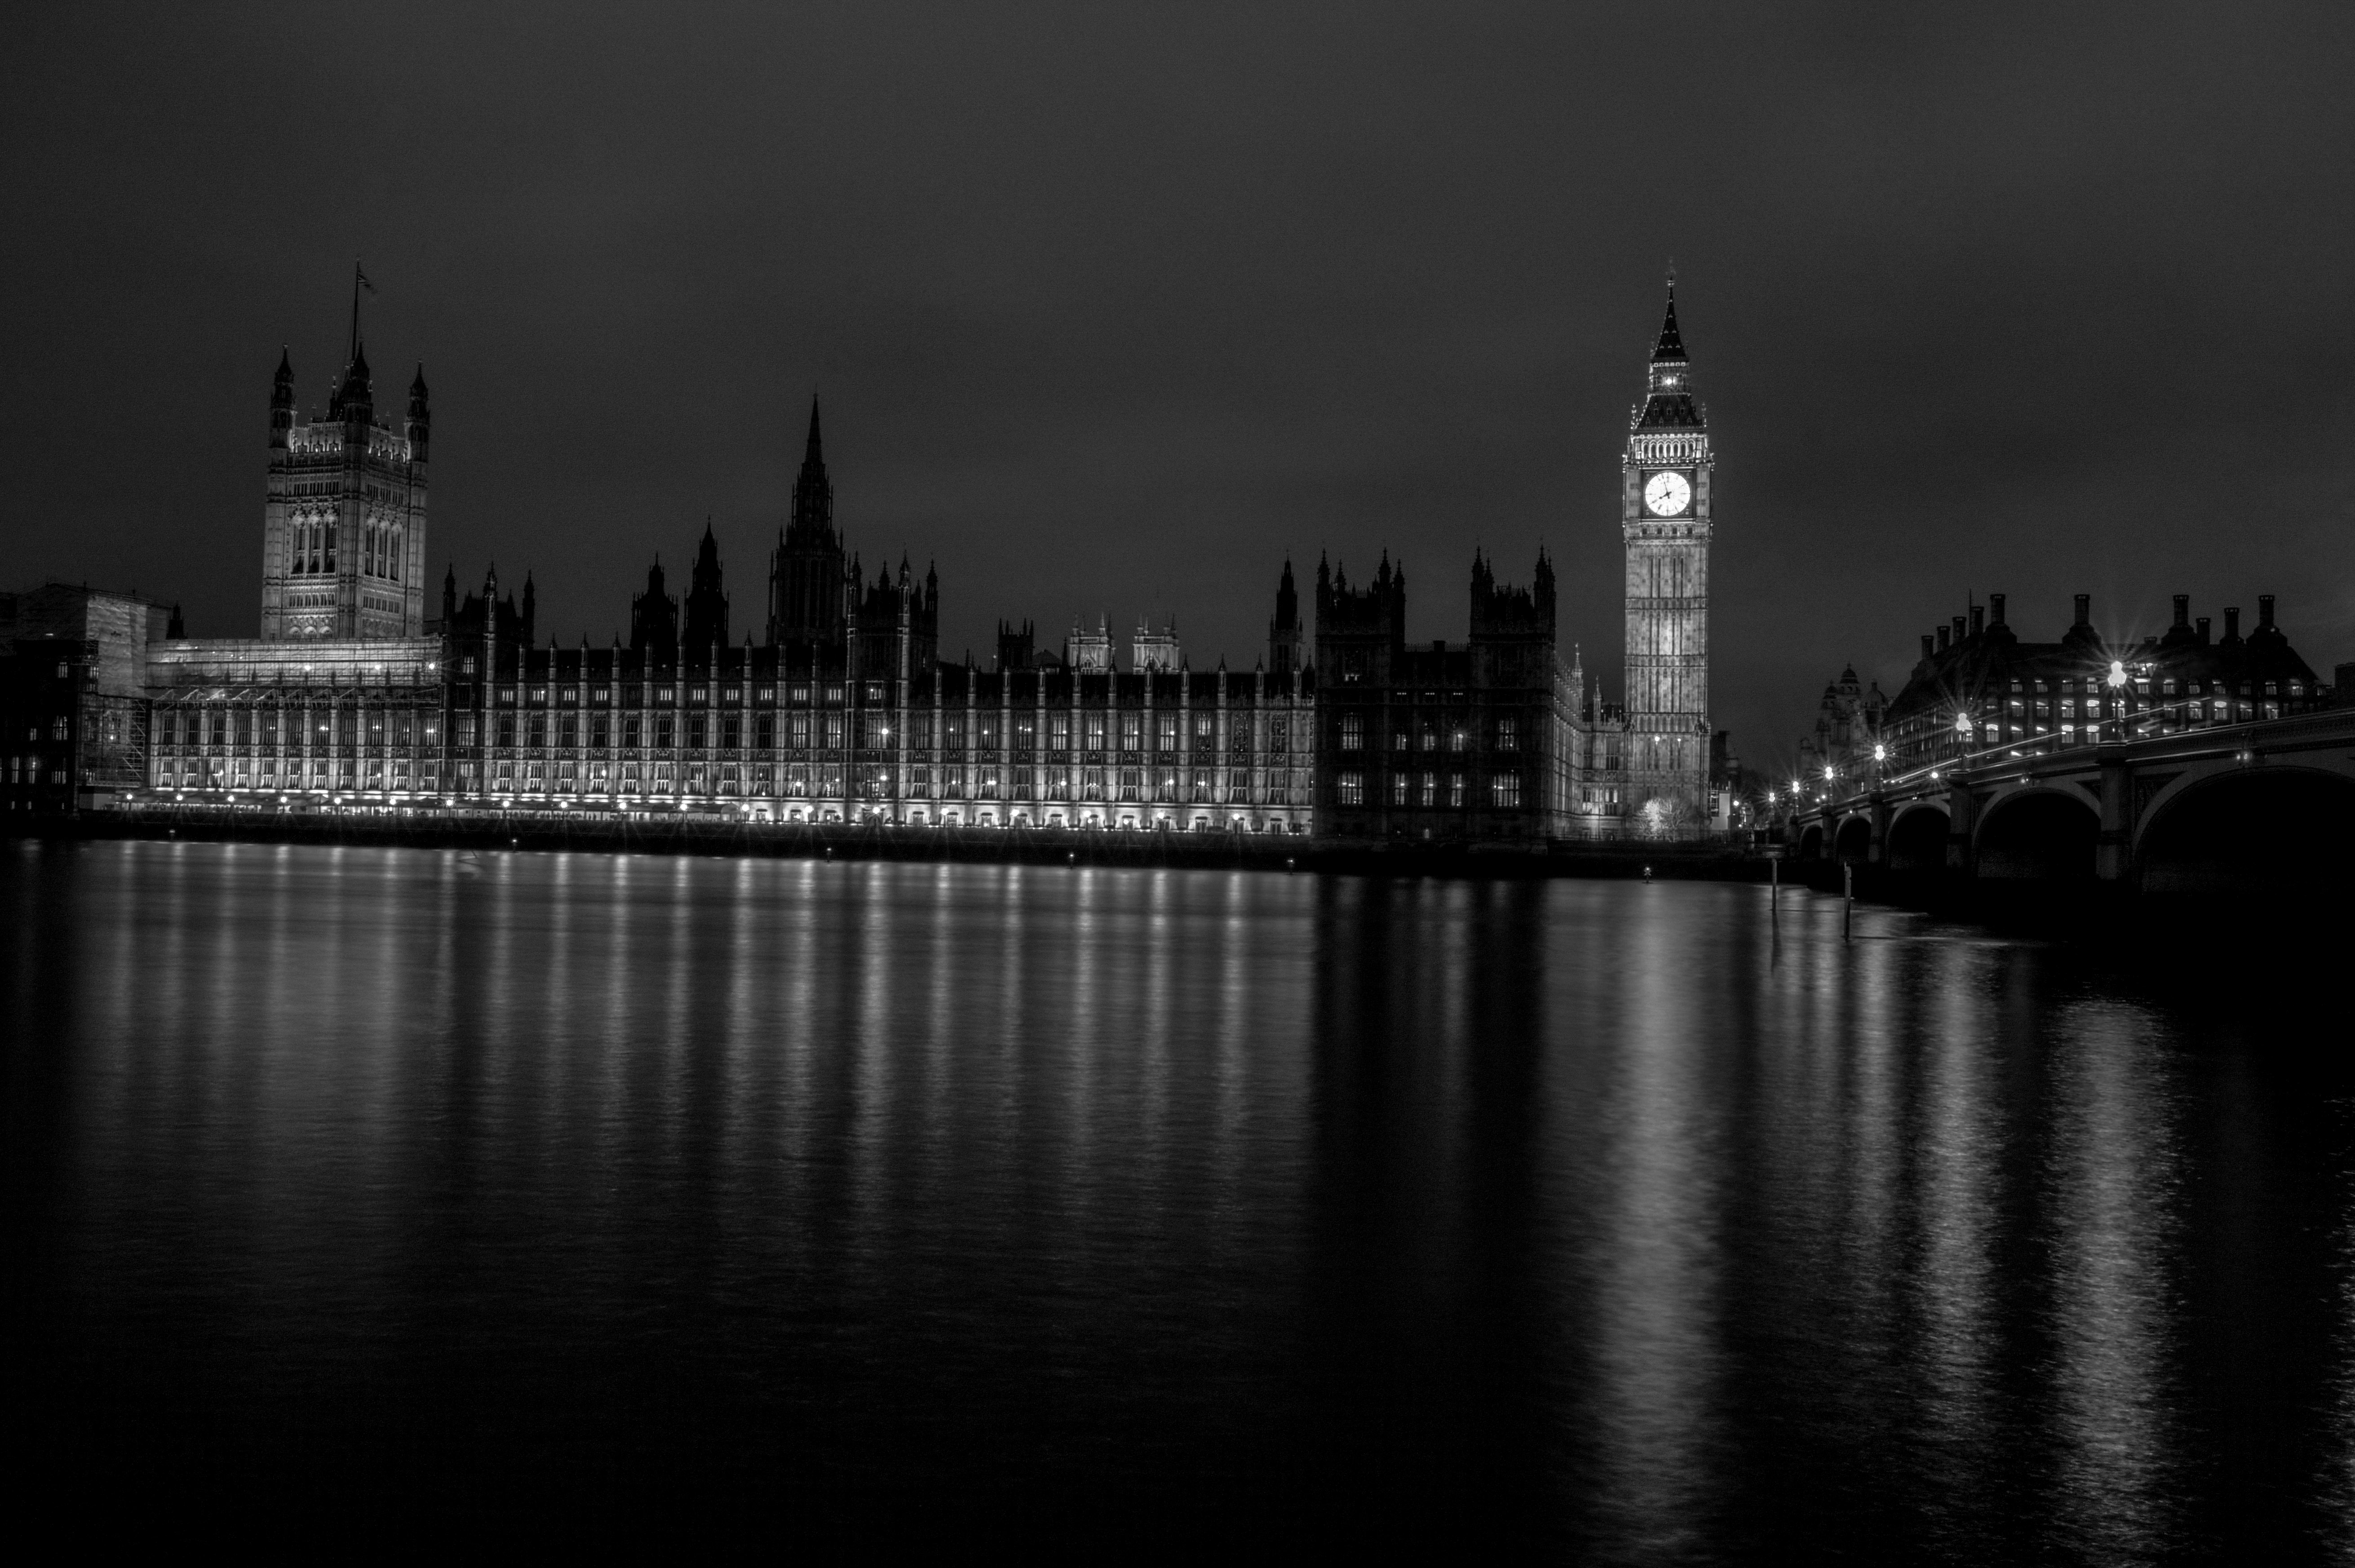
water, horizon, light, black and white, sky, white, bridge, skyline, night, photography, house, city, skyscraper, river, cityscape, dusk, evening, reflection, landmark, darkness, black, monochrome, uk, england, south, long, blackwhite, london, clouds, exposure, bank, parliament, commons, big, westminster, ben, thames, metropolis, monochrome photography, atmospheric phenomenon, human settlement